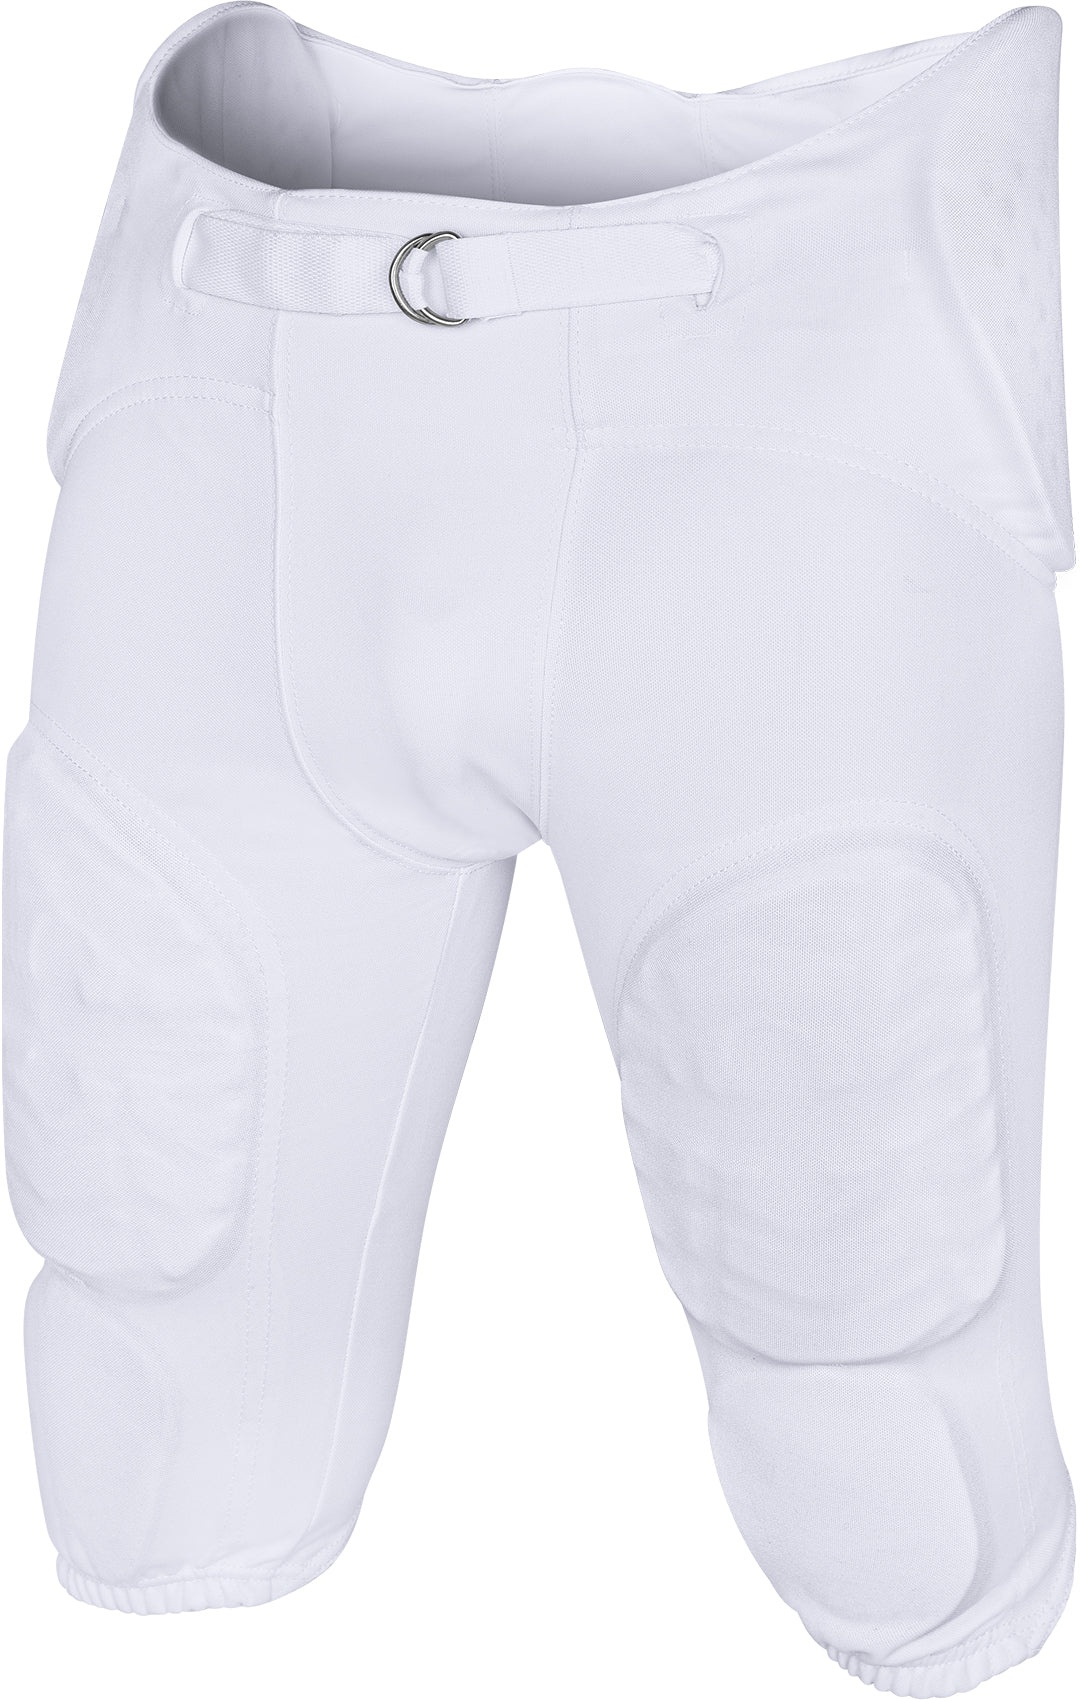
Proline Boys Integrated Football Pants with 7 Flex Pads White (Youth)
The Proline Boys Integrated Football Pants with 7 Flex Pads in stylish black from Exxact Sports will have your young athlete ready for action. These football trousers, made especially for young athletes, offer the utmost comfort and safety, so your kid can give their best on the pitch. These integrated football trousers, which include an inventive 7-pad system, offer thorough coverage for important impact points, protecting your young athlete during high-stakes situations. Because to the clever design, there is less of the dreaded football trousers bulge and a more streamlined fit that doesn't restrict movement. These football pads trousers are made of premium materials and feature moisture-wicking technology to keep young athletes cool and comfortable—even during intense competition. These practice trousers are perfect for intense training sessions and competitive matches because of their snug fit, which promotes muscle recovery and reduces fatigue. The Proline Boys Integrated Football trousers provide outstanding style and usefulness whether your young kid requires dependable boys football trousers for practice or game day. These adaptable football practice pants are ideal for young athletes who want to improve their performance without sacrificing protection. Get your kid the best football equipment made for budding champions to boost their performance. Key Features: Stay Cool and Dry: 100% Polyester moisture-wicking fabric keeps you cool and focused. Performance Driven Design: 7 integrated pads offer maximum protection with optimal airflow. Superior Protection, Play Like a Pro: Trust our padded pants to protect you and dominate the field. Elevate Your Game: Integrated Belt with Steel D-Ring ensures a snug fit for focus on the game. Invest in Your Game: Machine washable for easy maintenance, perfect for all football levels.
Brand: RSH Sports
Category: Sporting Goods > Athletics > American Football > American Football Protective Gear > American Football Girdles